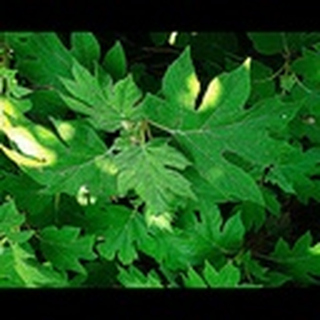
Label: healthy_cotton